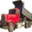
Label: truck